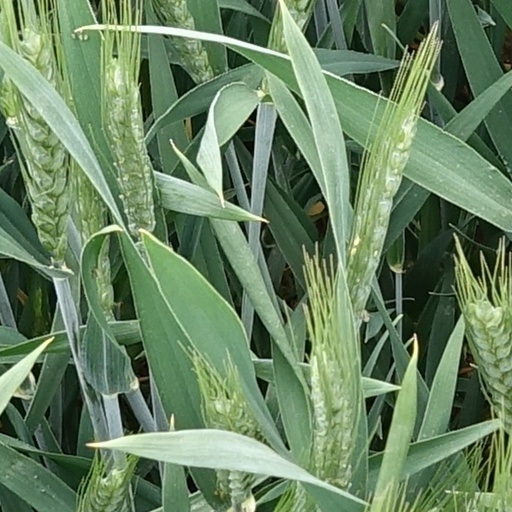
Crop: wheat